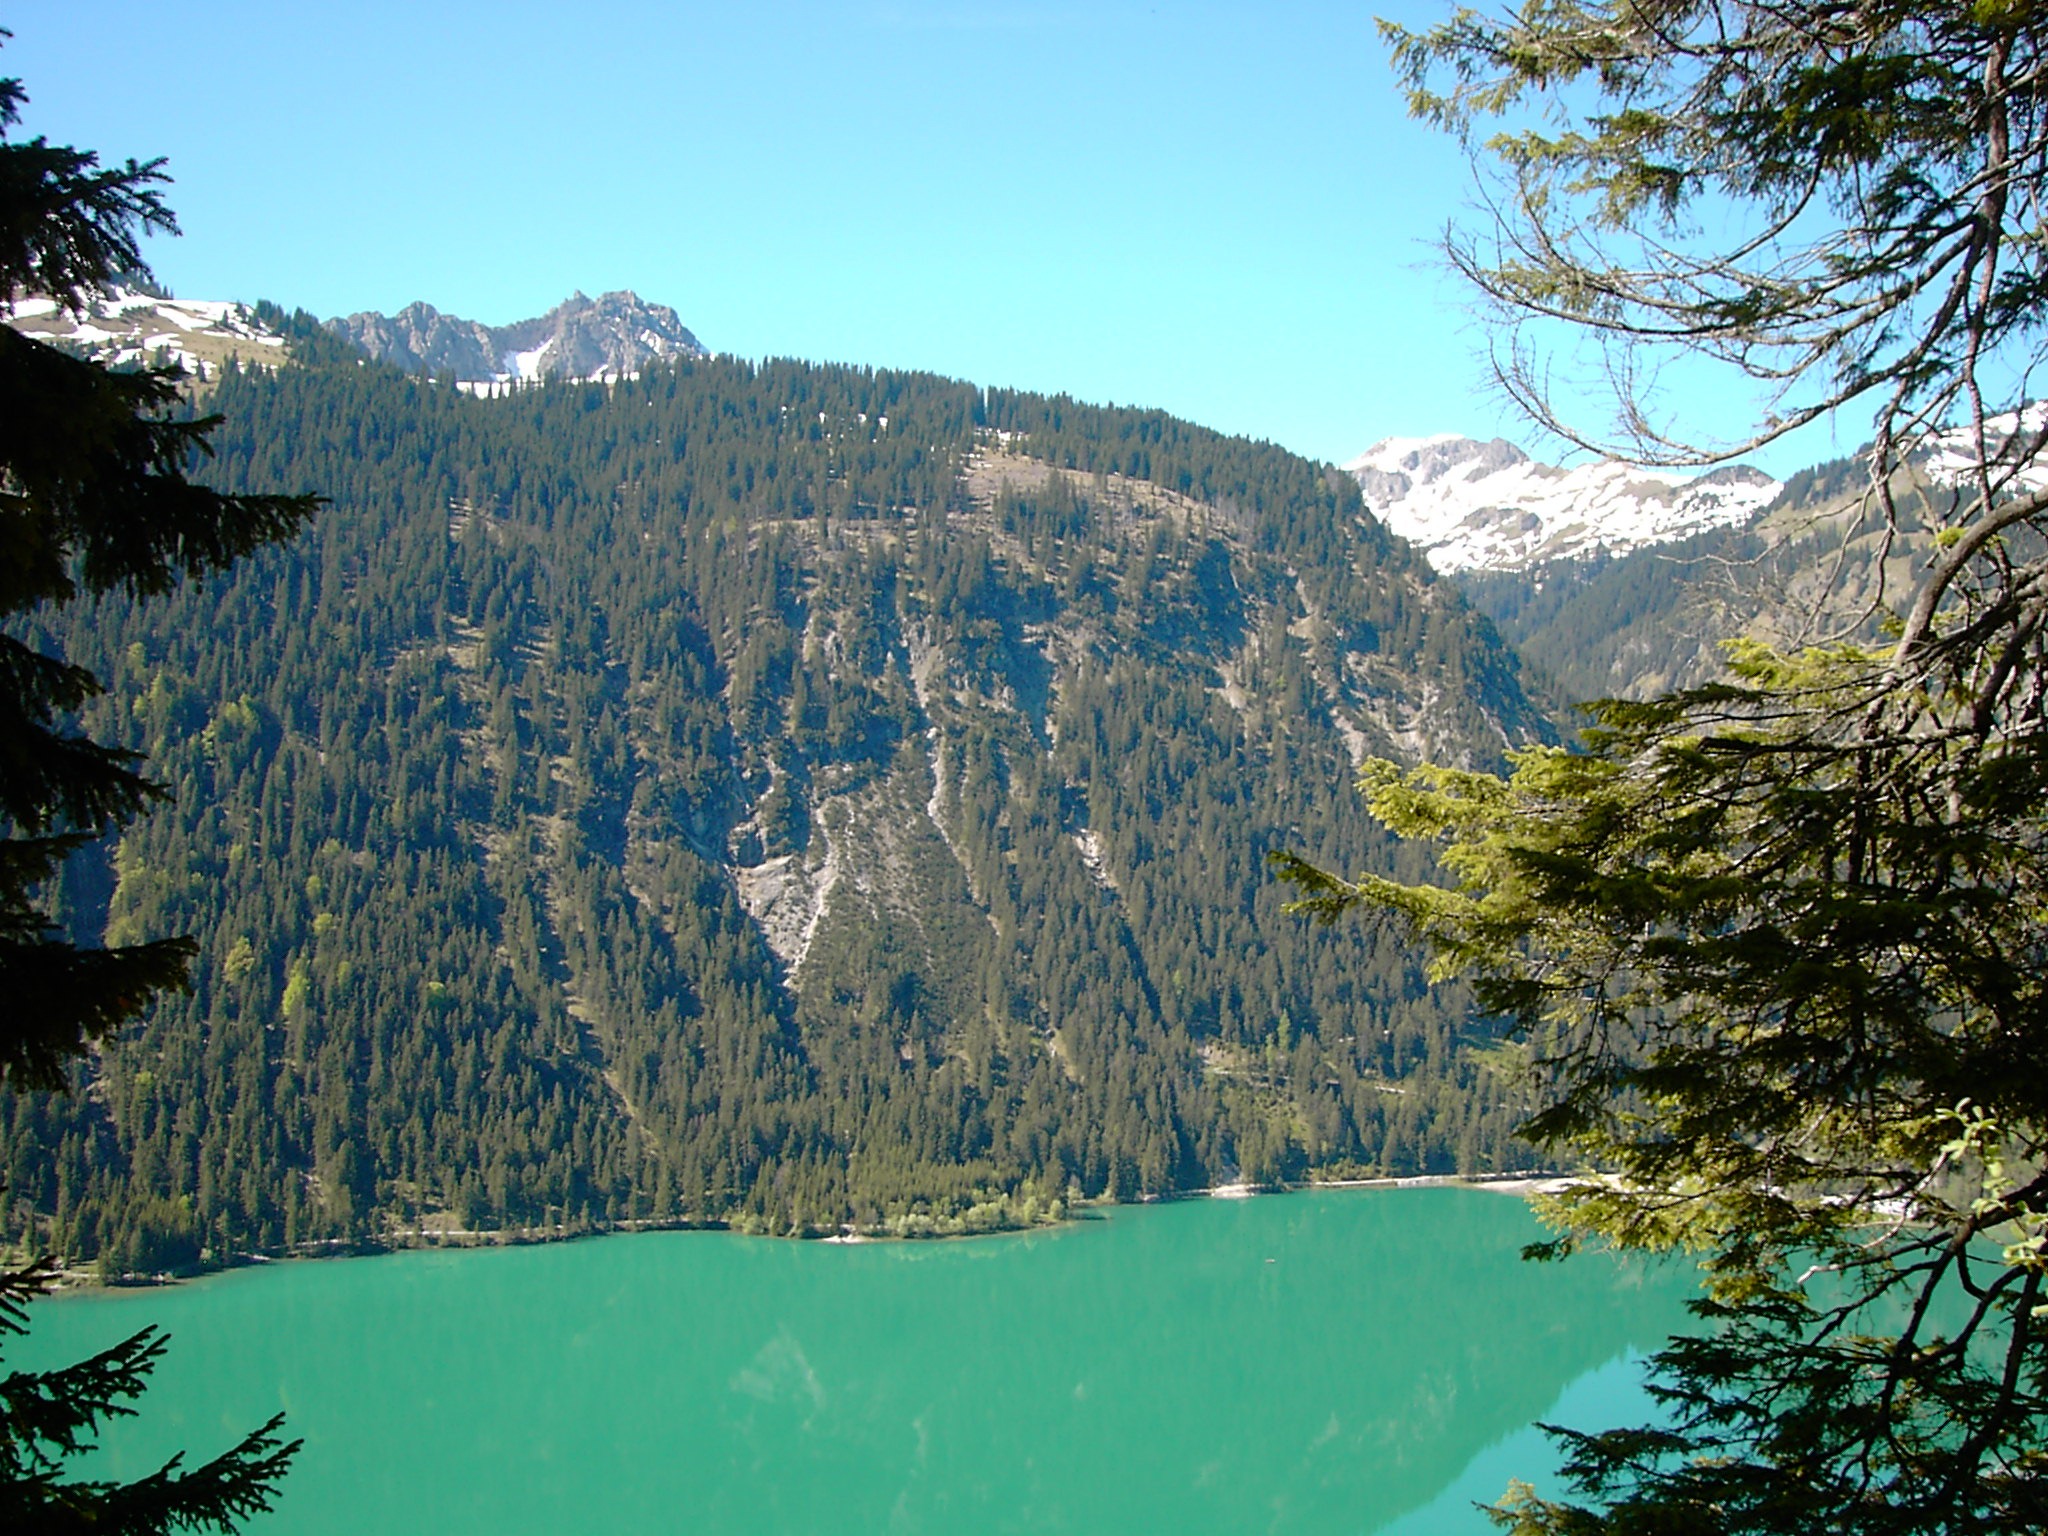
tree, water, wilderness, mountain, lake, adventure, valley, mountain range, green, park, alpine, blue, reservoir, national park, mountains, alps, crater lake, tyrol, haldensee, tannheim, mountainous landforms